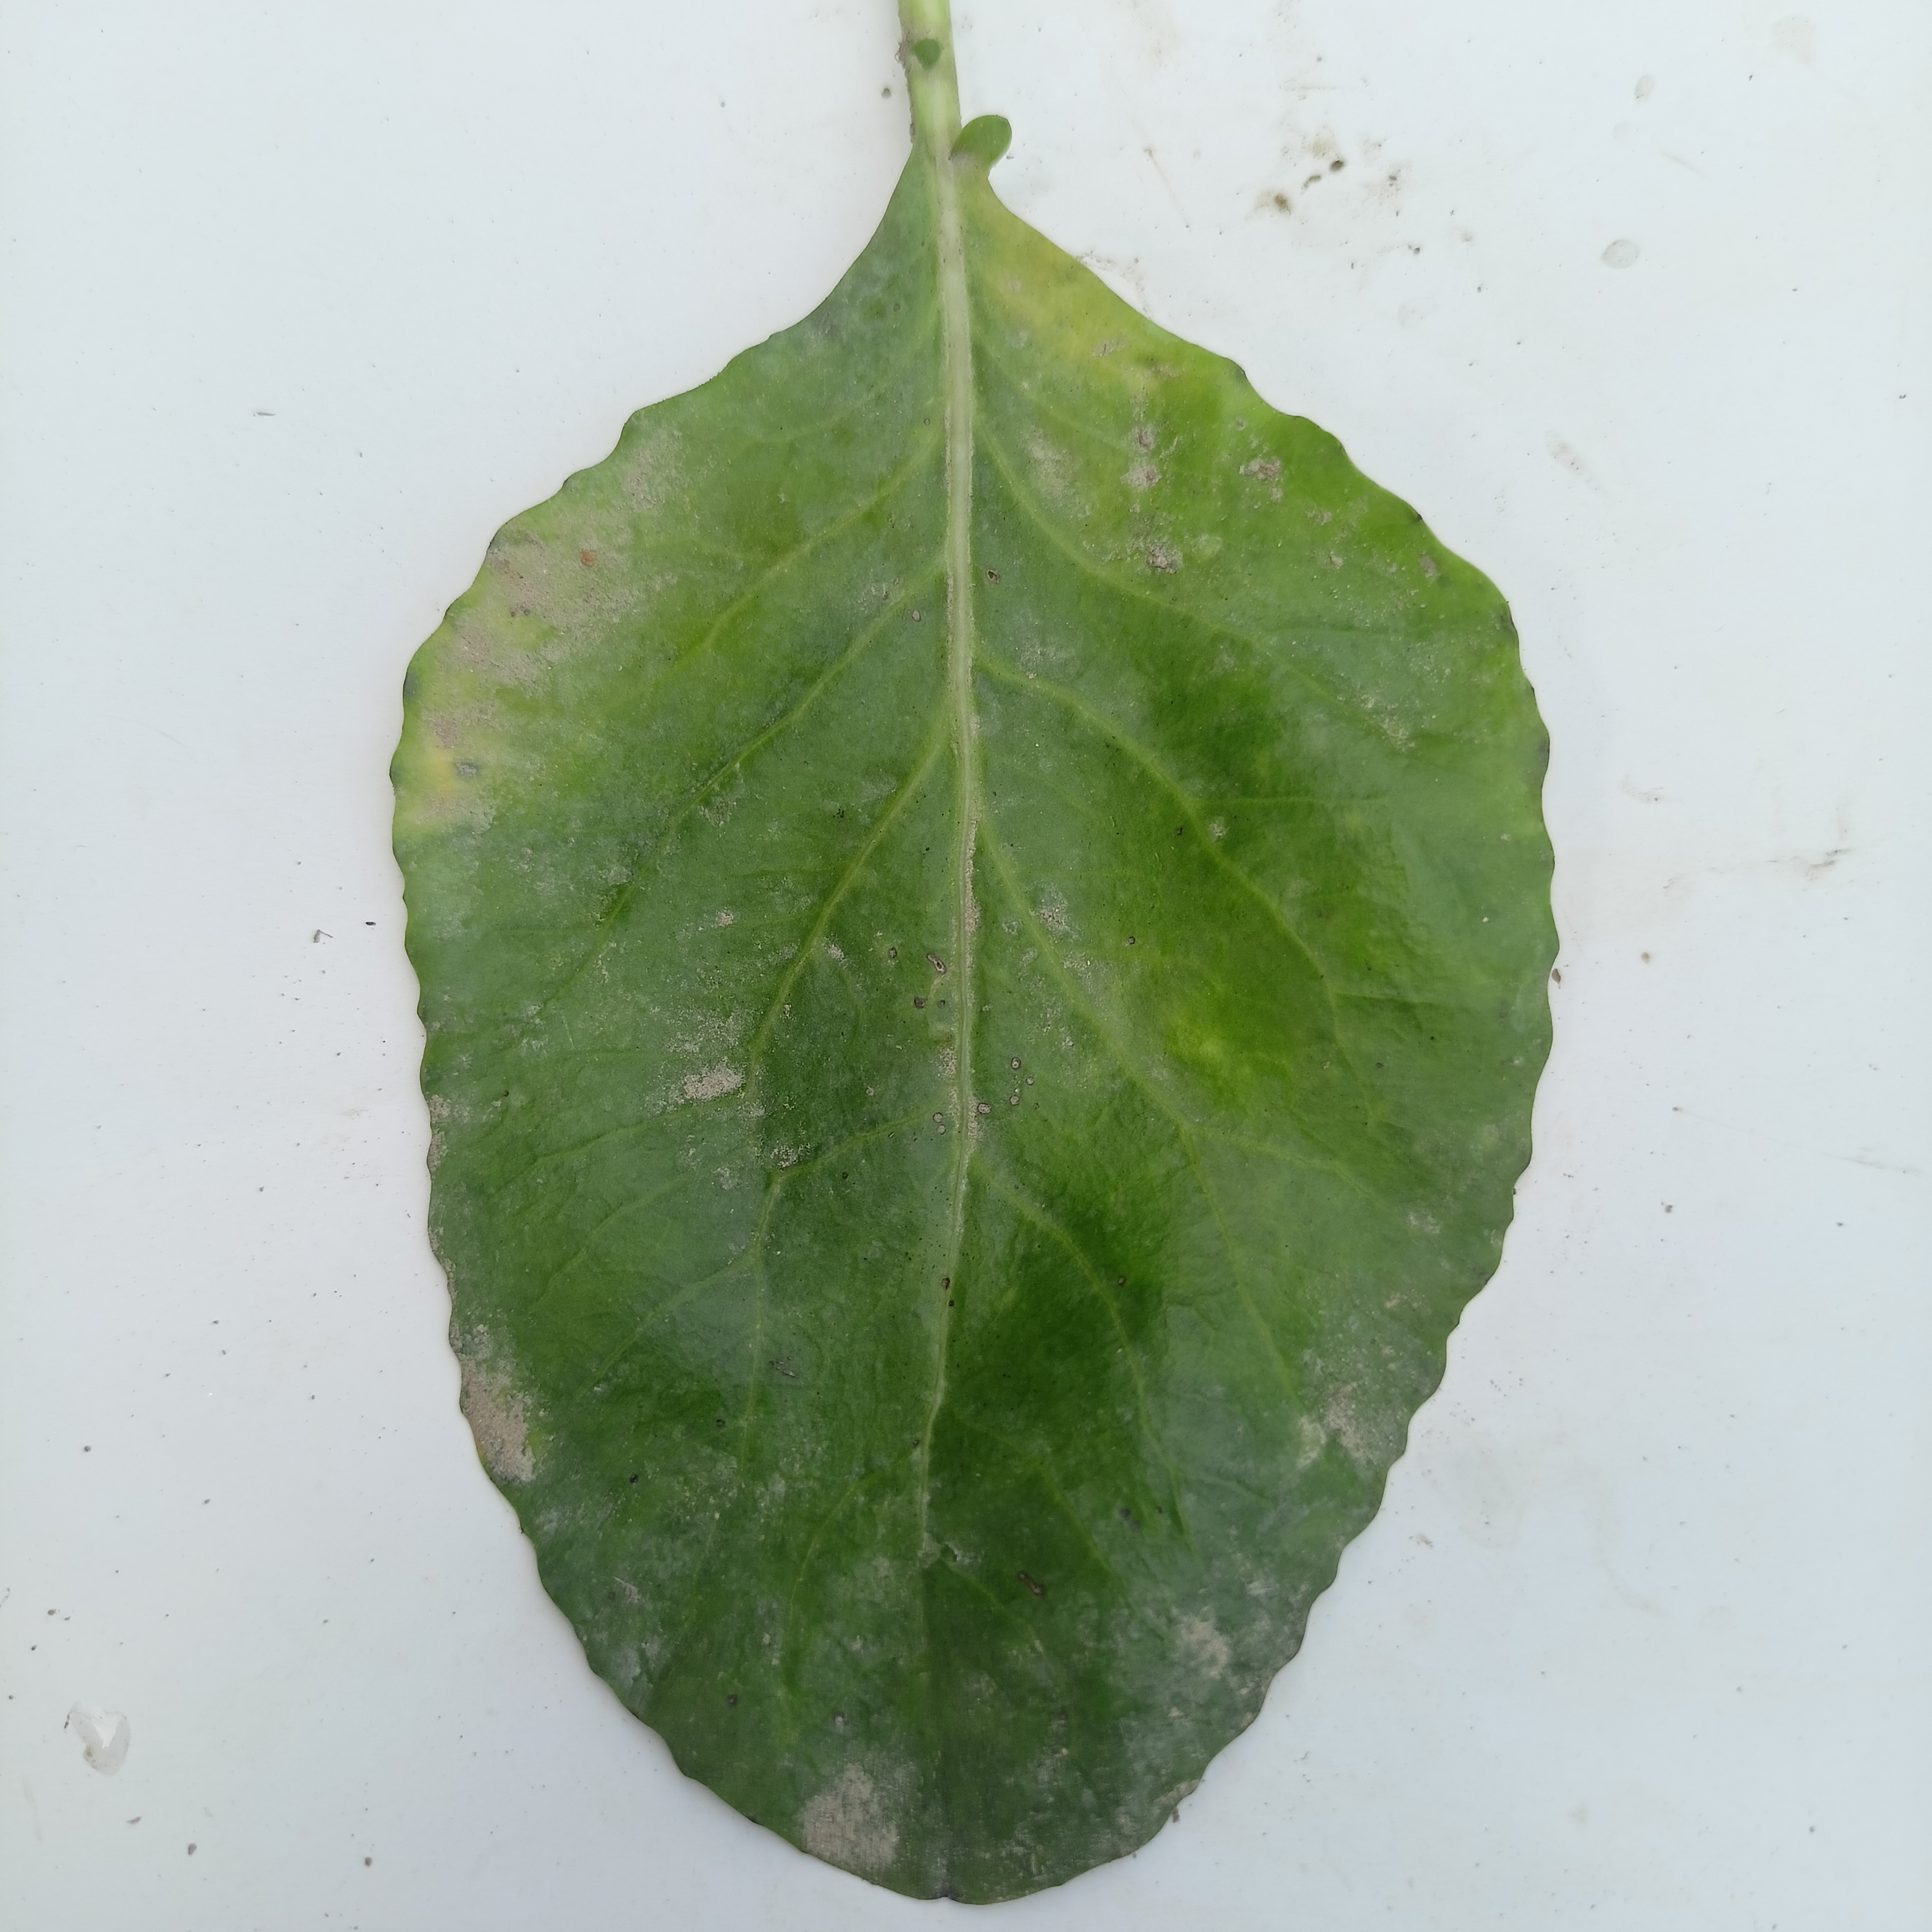
Label: Healthy